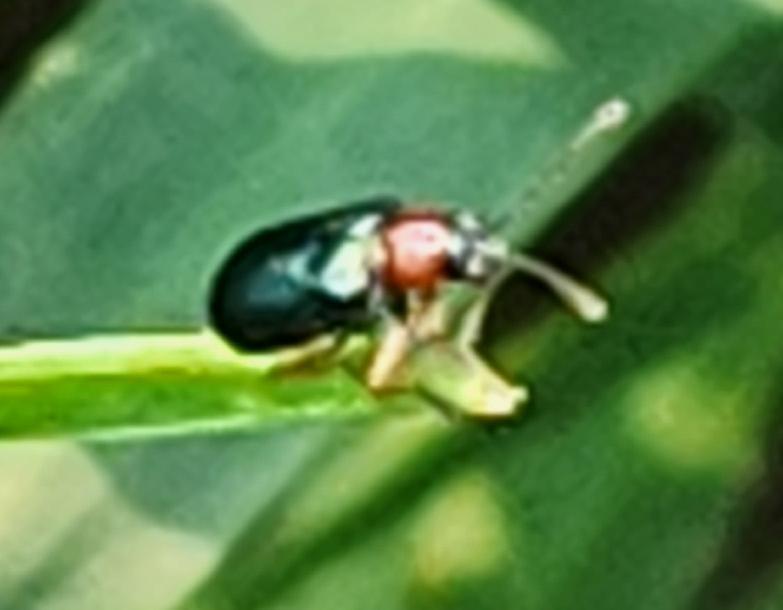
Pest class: cereal_leaf_beetle